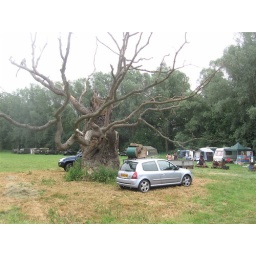
Would you park your car under this tree pictured at melfords vintage rally: